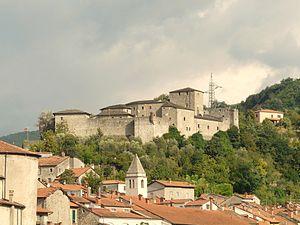
La province de Massa-Carrara, Masse et Carrare en français, est une province italienne de Toscane, dont le chef-lieu est la ville Massa.
Pontremoli est une commune de la province de Massa-Carrara dans la région Toscane en Italie.